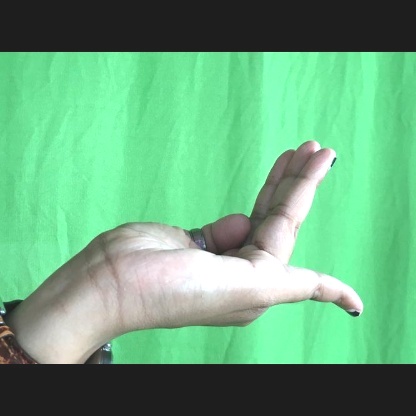
Mudra: Chaturam